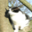
Label: cat